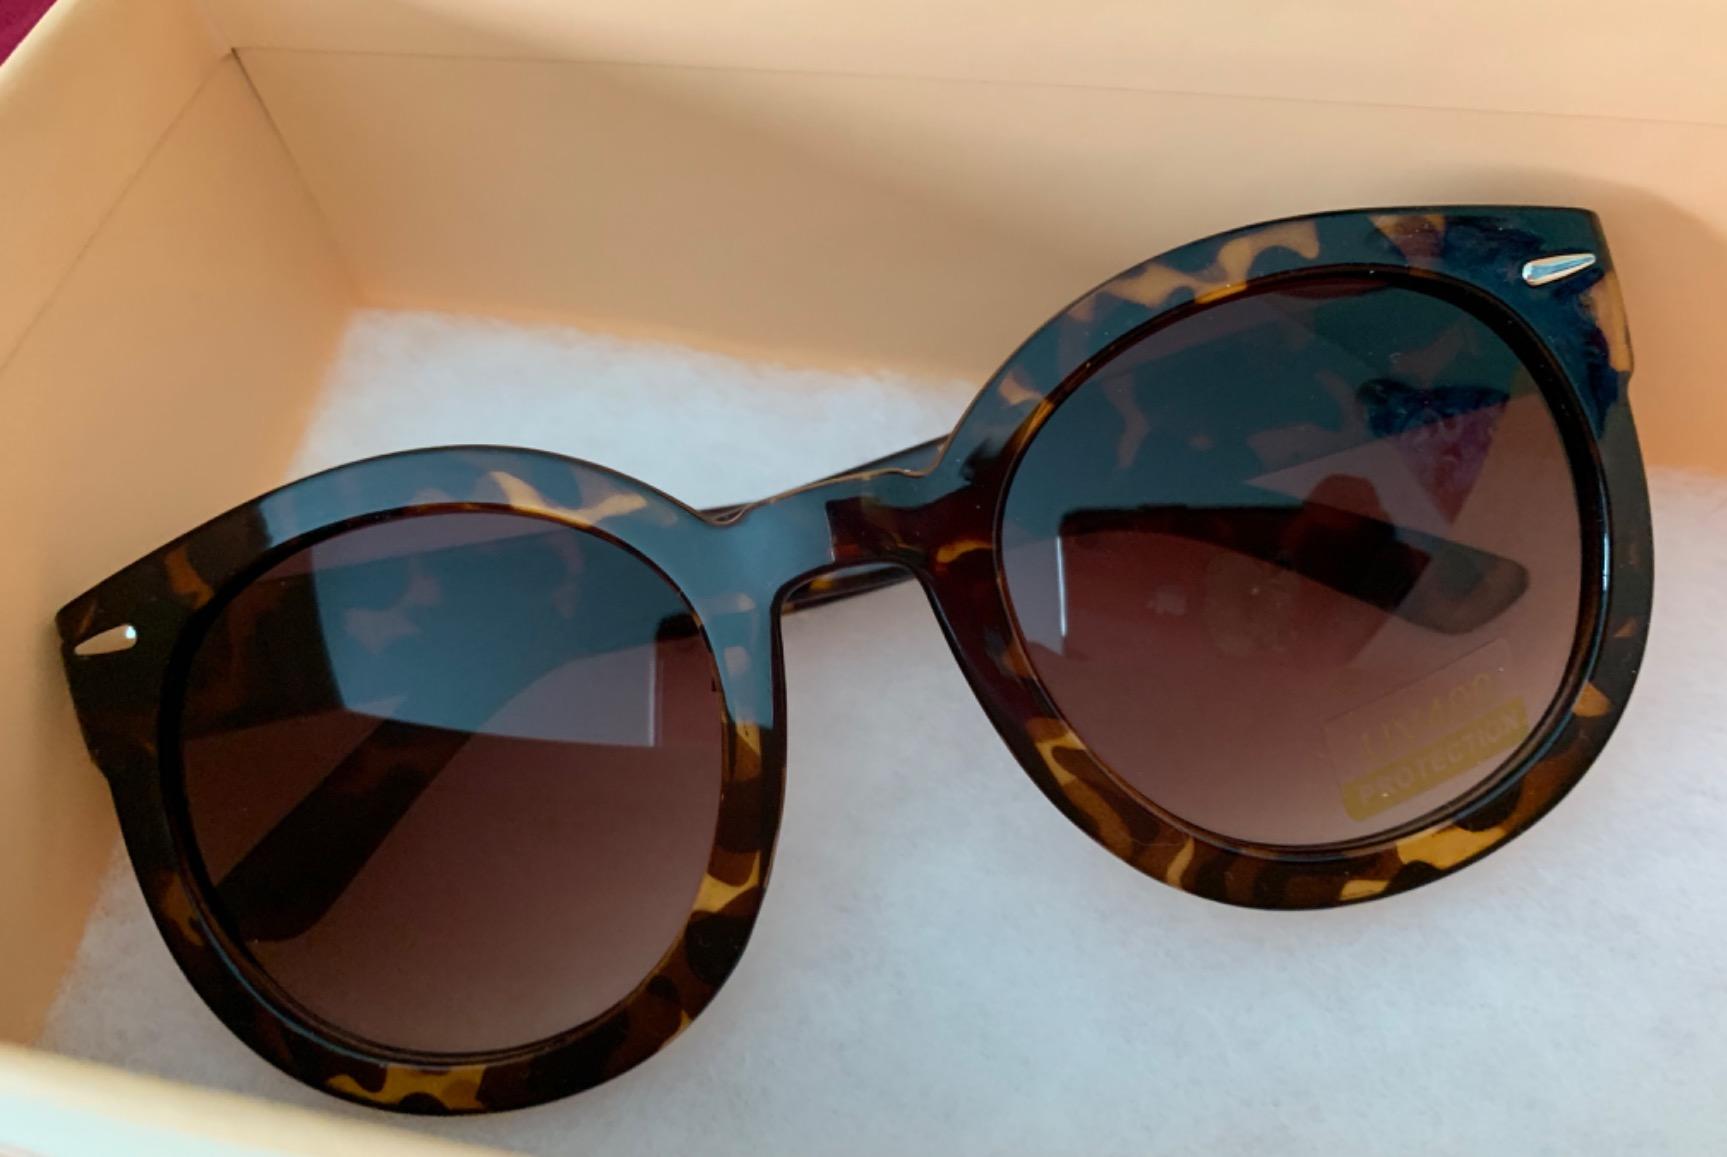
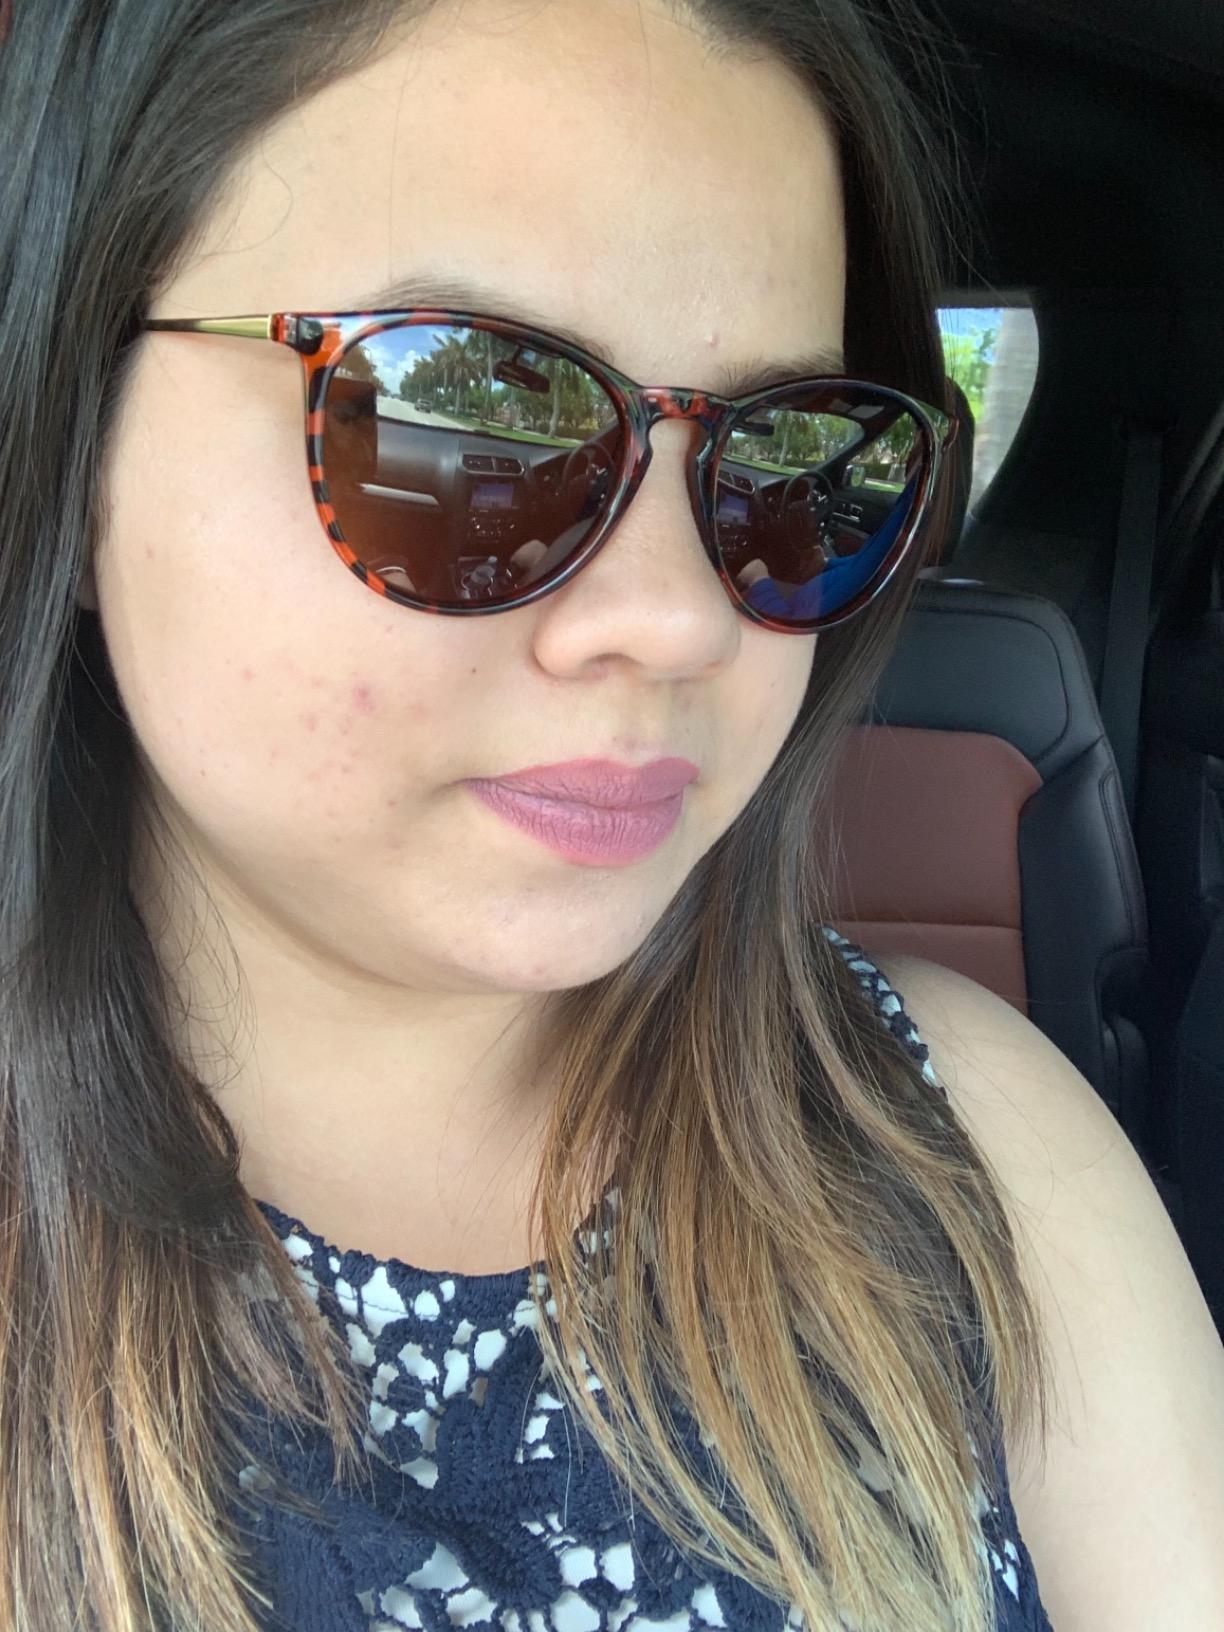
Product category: accessories_sunglasses
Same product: no